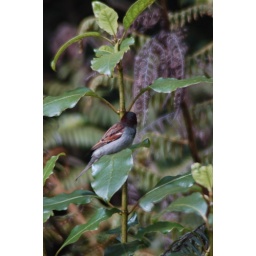
I sat and watched some of the other birds flying around before I headed off.